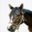
Label: horse